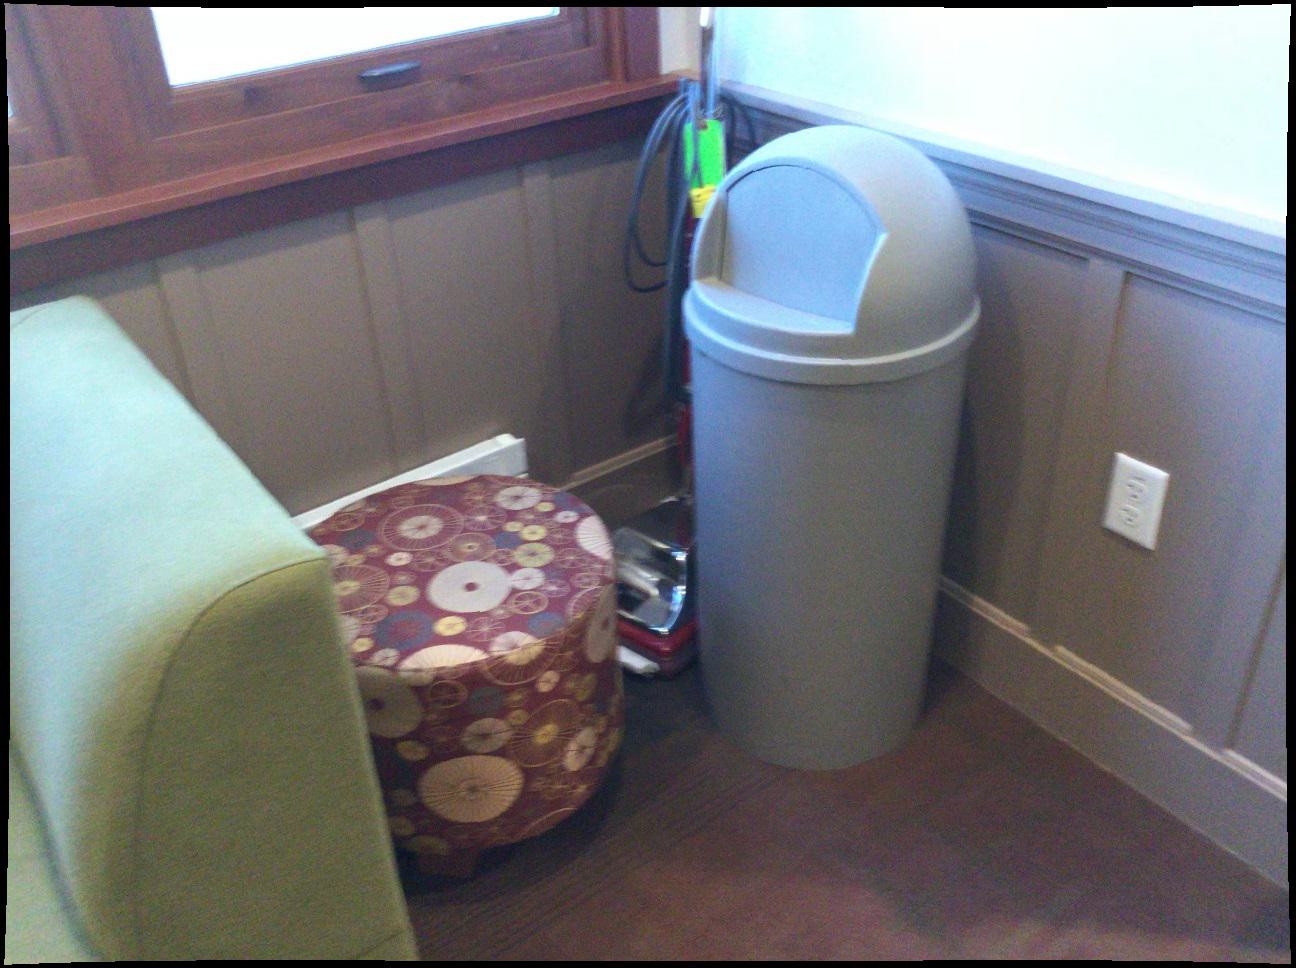
Question: Is the bin left of the cushion from the second object's perspective? Final answer should be yes or no.
Answer: Yes